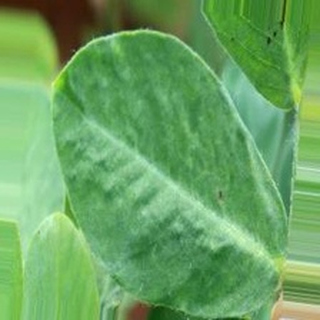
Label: healthy_groundnut